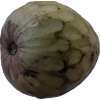
Label: cherimoya